Infection in childcare

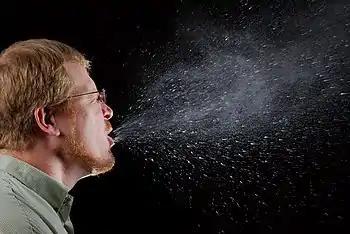
A sick person who does not cover his nose when he sneezes may spread infection, especially in a childcare environment.

The presumption behind the idea of a "childcare infection" is that a place in which many children come into contact with each other can be a focus of infection, which is a place where infections are able to spread from person to person.